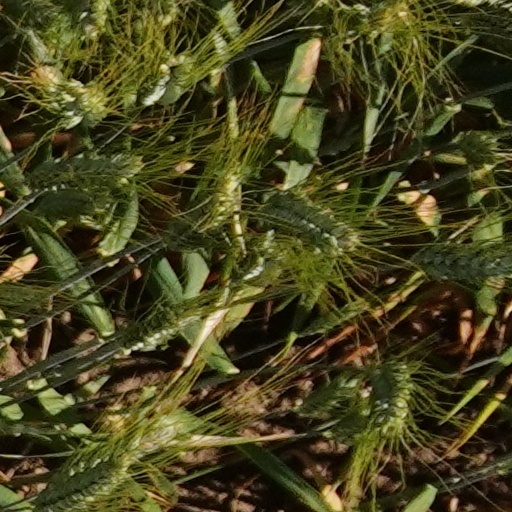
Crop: wheat